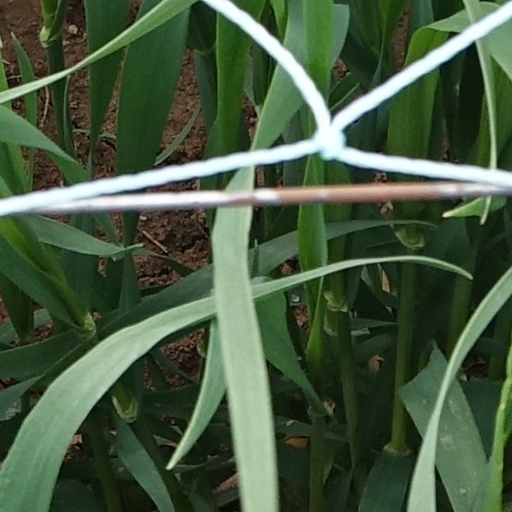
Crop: wheat